Quartier international de Montréal

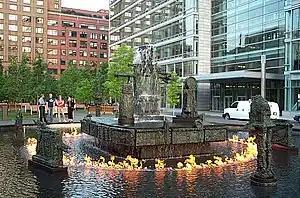
"La Joute" on Place Jean-Paul Riopelle.

The public square built over the trench at the same time as the Centre CDP Capital was named Place Jean-Paul Riopelle in honour of Quebec artist Jean-Paul Riopelle who died in 2002. His fountain sculpture "La Joute" was then moved to the square from the Parc Olympique in the district of Hochelaga-Maisonneuve.